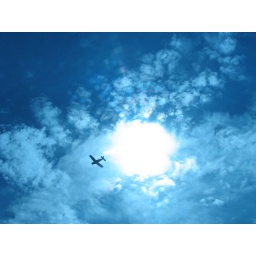
airplane in the sky